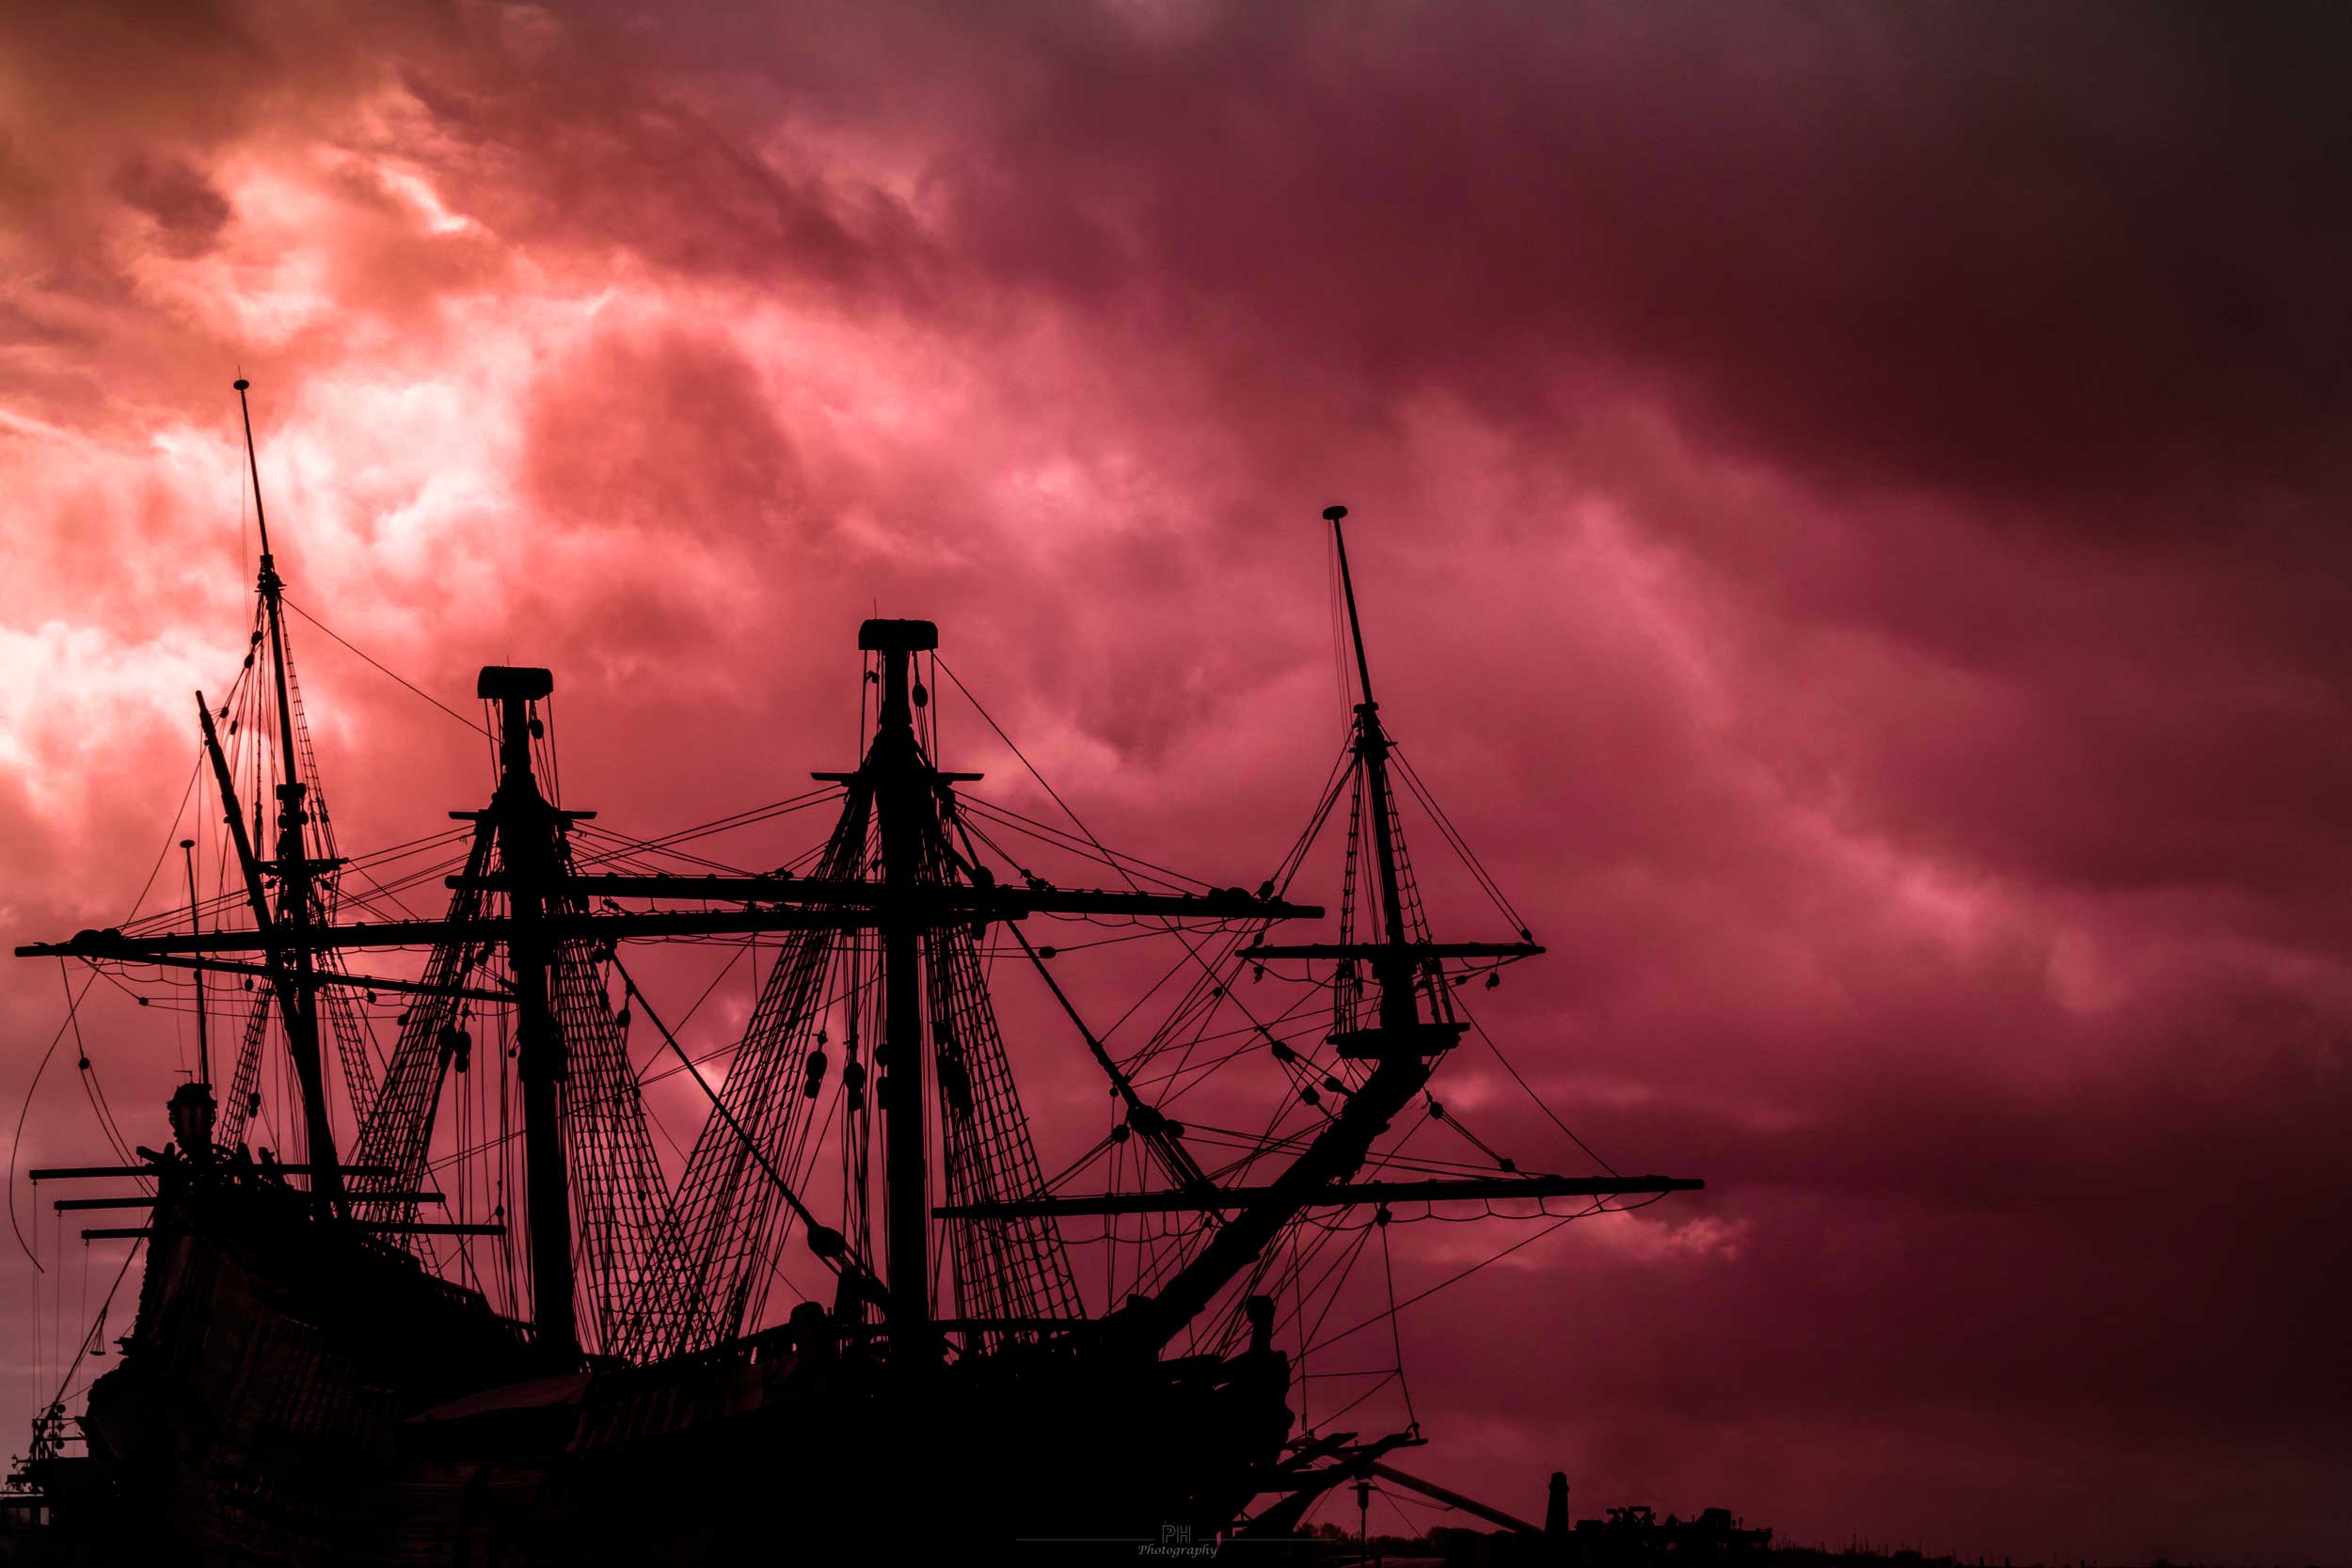
drama, cloud, sky, boat, watercraft, afterglow, mast, dusk, electricity, sunset, cumulus, sunrise, sailboat, horizon, landscape, red sky at morning, ship, tall ship, heat, city, wind, ship replica, darkness, barquentine, evening, event, meteorological phenomenon, full rigged ship, harbor, sailing ship, ocean, sail, carrack, training ship, overhead power line, east indiaman, windjammer, barque, silhouette, dawn, port, sea, galleon, public utility, reflection, electrical supply, night, clipper, sloop of war, brigantine